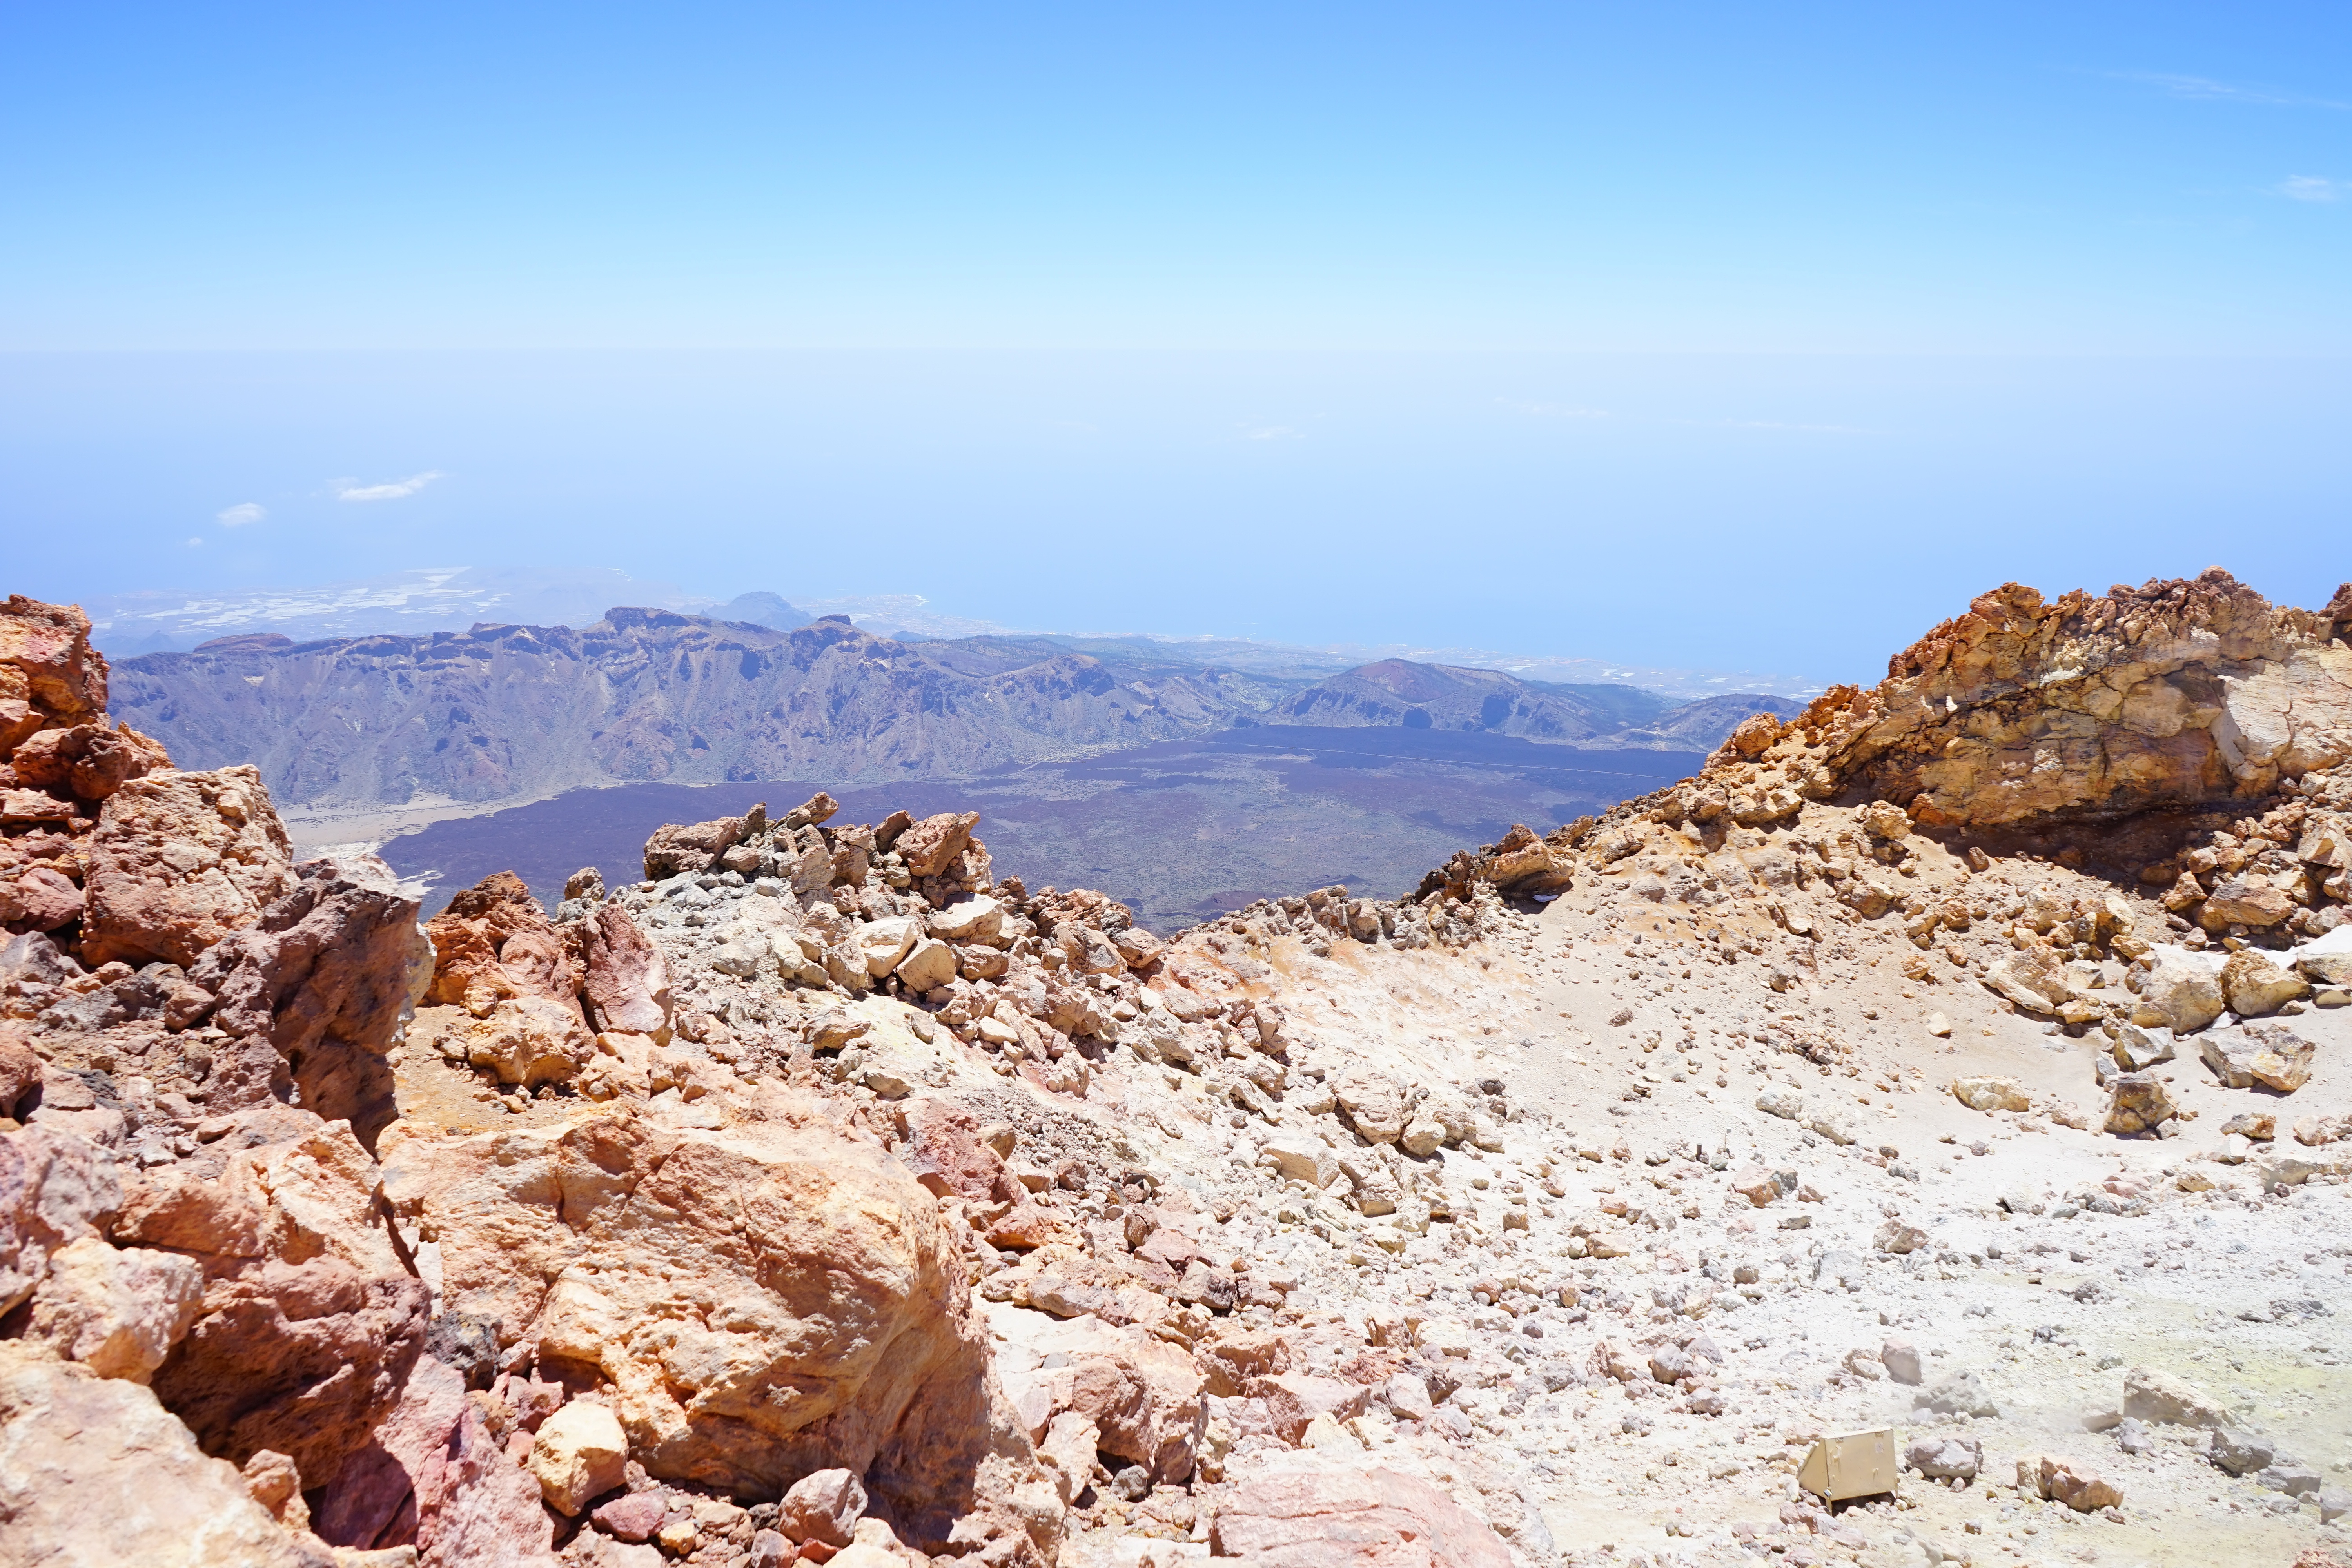
landscape, sea, rock, wilderness, walking, mountain, hiking, desert, adventure, valley, mountain range, formation, volcano, crater, ridge, summit, geology, backpacking, outlook, plateau, tenerife, lava, caldera, fell, volcanic, wadi, sulfur, canary islands, teide, distant view, landform, volcanic crater, teide national park, lava field, pico del teide, read ca adas, teyde, geographical feature, mountainous landforms, sulfur vapor